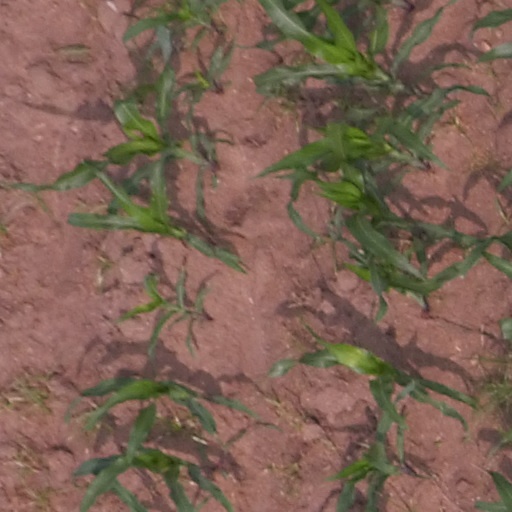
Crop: maize; corn